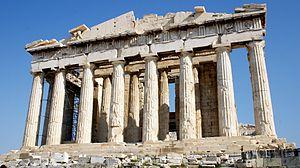
L'architecture est l'art majeur de concevoir des espaces et de bâtir des édifices, en respectant des règles de construction empiriques ou scientifiques, ainsi que des concepts esthétiques, classiques ou nouveaux, de forme et d'agencement d'espace, en y incluant les aspects sociaux et environnementaux liés à la fonction de l'édifice et à son intégration dans son environnement, quelle que soit cette fonction : habitable, sépulcrale, rituelle, institutionnelle, religieuse, défensive, artisanale, commerciale, scientifique, signalétique, muséale, industrielle, monumentale, décorative, paysagère, voire purement artistique.